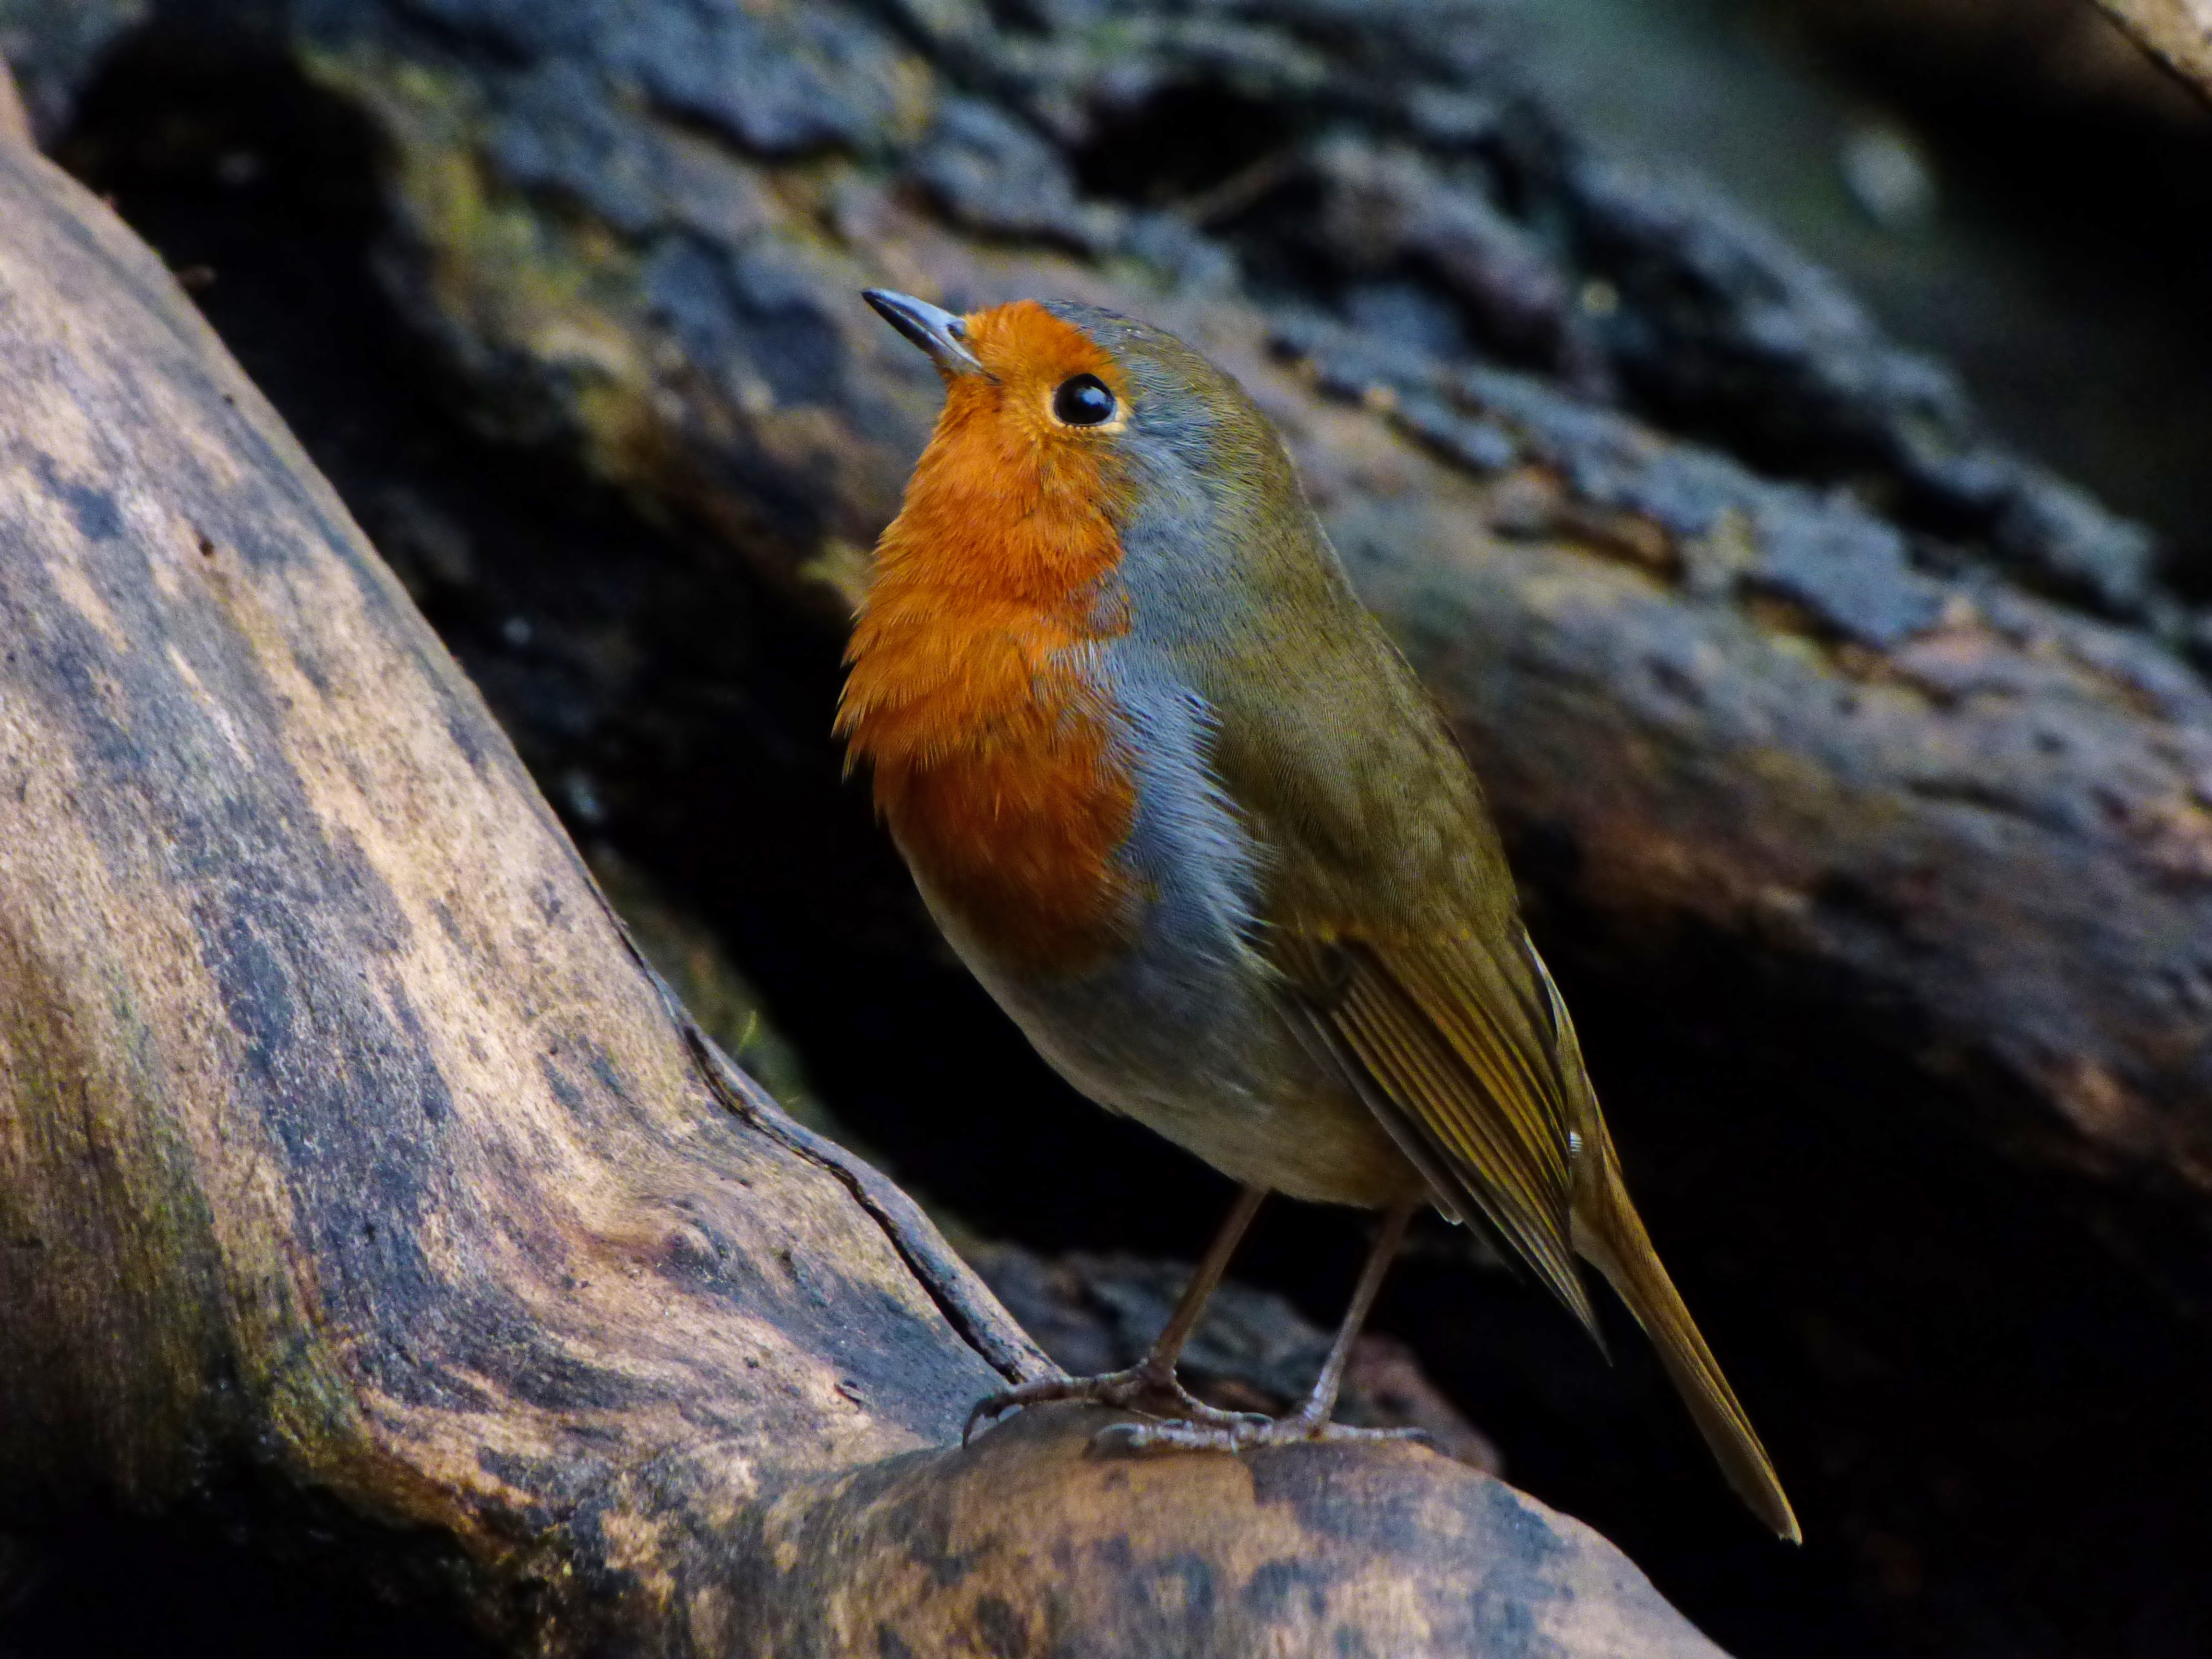
nature, bird, dark, wildlife, beak, robin, fauna, close up, vertebrate, day, panasonic, finch, woodland, zf72, macro photography, old world flycatcher, perching bird, european robin